Sa'ad Musa

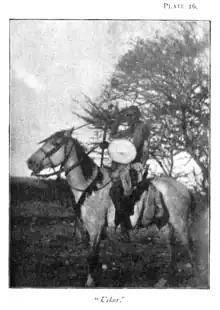
Future "Garaad" Askar photographed in 1895

In the interior, Sa'ad Musa trade caravans (khafilas) were a frequent sight according to contemporary European accounts of the Somali Peninsula: